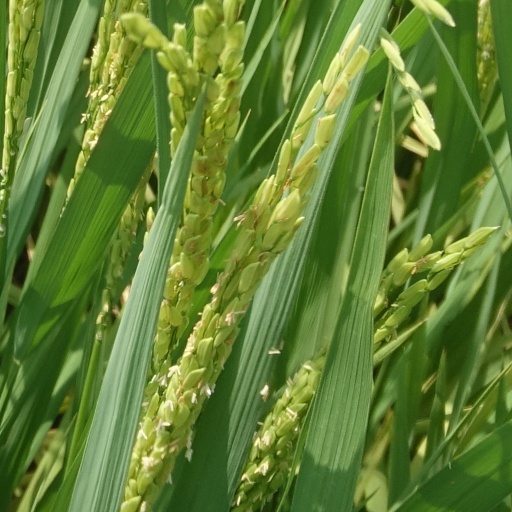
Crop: rice